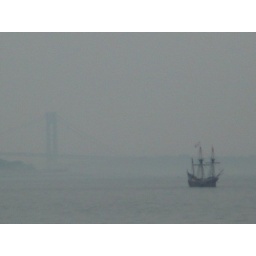
A surprisingly anachronistic ship in the harbor, with a foggy Verrazano bridge in the background.